Postage stamps and postal history of Malaysia

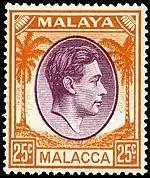
A 1949 stamp of Malacca depicting George VI

After Kedah was transferred from Siamese control in 1909, stamps of the Straits Settlements and the Federated Malay States were used. In 1912, the first set of stamps depicting a rice sheaf, a peasant with a buffalo and a government building, were issued. Stamps overprinted "Malaya Borneo Exhibition" for the Malaya-Borneo Exhibition were issued in 1922. After 1948, Kedah issued stamps with similar designs to those of the other Malay states.